List of newspapers in Morocco

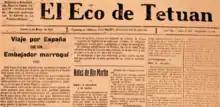
Front page of "El Eco de Tetuan" of May 2, 1921.

The first newspaper to appear in Morocco was Pedro Antonio de Alarcón's "El Eco de Tetuan", which published one edition in March 1860. Later in 1860, two Spanish soldiers fighting in the Hispano-Moroccan War (1859–60) launched "El Noticiero", which published 89 editions before ceasing in 1861. The period after the 1880 Madrid Conference saw the rise of "al-Moghreb al-Aksa", printed in Spanish by G.T. Abrines, and the "Times of Morocco", printed in English by Edward Meakin then later by his son James. These two papers would later join and become the "Tangier Gazette", which was run by American journalists Lamar Hoover and William Augustus Bird (aka Bill Bird) from 1945 until its closure in 1962.